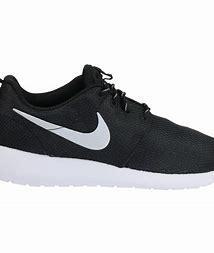
Brand: Nike
Model: Roshe One